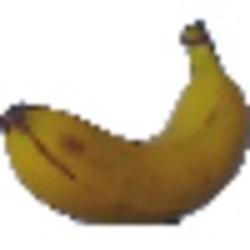
Label: Banana